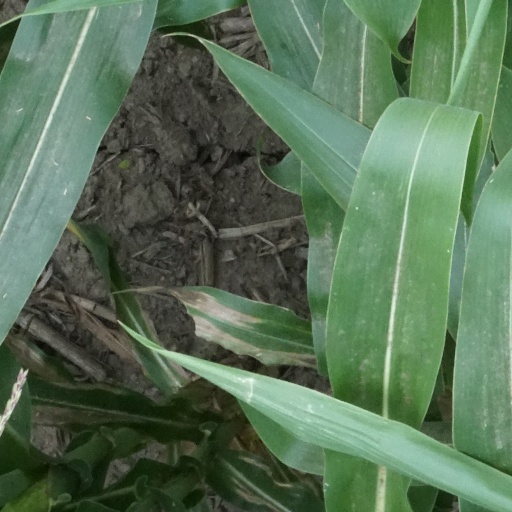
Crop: maize; corn